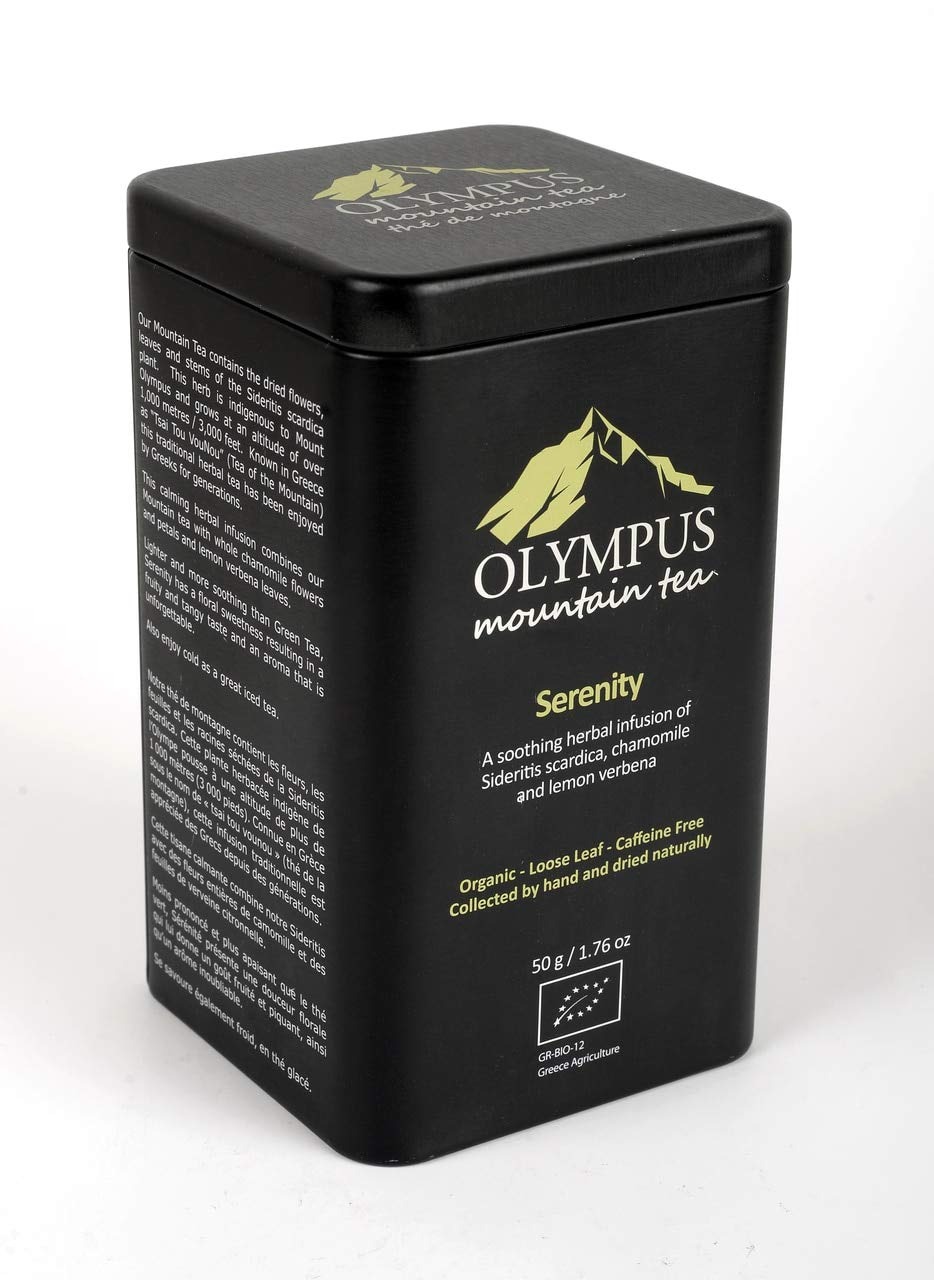
Item Name: Serenity OLYMPUS Mountain Tea. Organic Herbal Tea Mix of: Greek Mountain Tea (Sideritis Scardica), Chamomile, Lemon Verbena. Metal Tin Box 50 g. / 1.76 oz
Bullet Point 1: A soothing herbal infusion of Sideritis Scardica (Greek Mountain Tea), Chamomile & Lemon Verbena with a Floral sweetness, fruity & tangy.
Bullet Point 2: Organic Ingredients
Bullet Point 3: Loose Leaf, Caffeine Free, Dried Naturally.
Bullet Point 4: Enjoy also as an Ice Tea, add some drops of lemon and honey!
Bullet Point 5: Imported from Greece
Product Description: Serenity Olympus Mountain Tea A soothing herbal infusion of Sideritis Scardica (Greek Mountain Tea), Chamomile & Lemon Verbena. Floral sweetness, fruity & tangy. Relaxing Tea Herb Mix: Olympus Mountain Tea (Sideritis Scardica), Lemon Verbena and Chamomile. Organic, Hand Picked, Loose Leaf, Caffeine Free. Packaged in food grade Metal Tin Box. Net Weight 50 g / 1.76 oz Product of Greece
Value: 1.0
Unit: Fl Oz

Price: 14.88